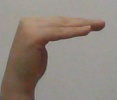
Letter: haa